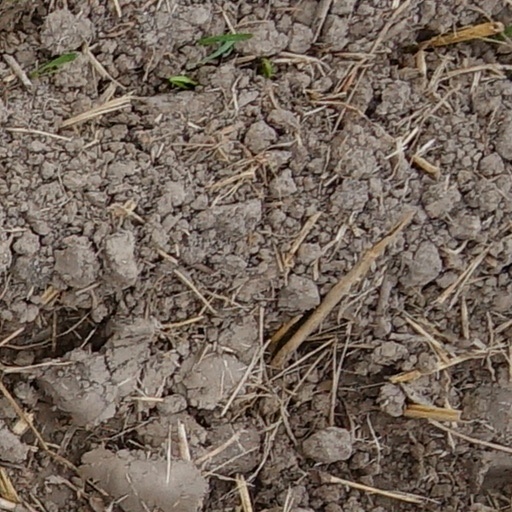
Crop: wheat